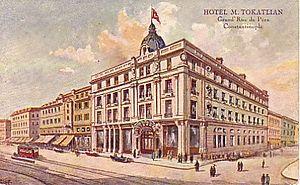
Carte postale: «Hotel M. Tokatlian Grand Rue de Pera Constantinople [Istanbul]»